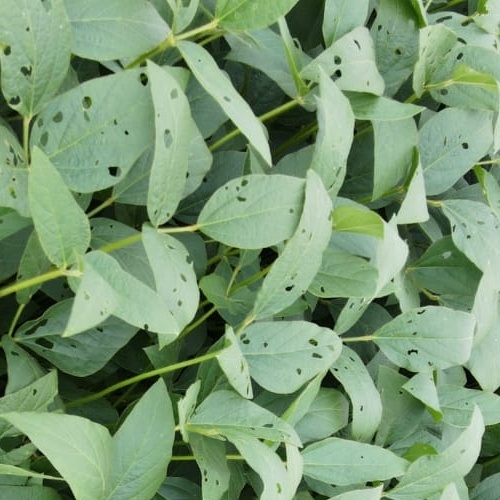
Label: Diabrotica_speciosa